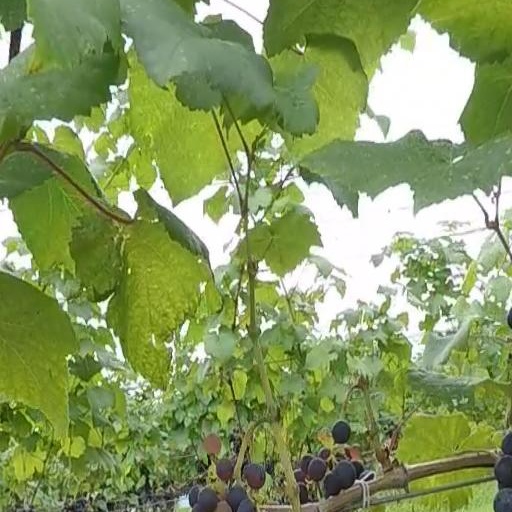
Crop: grape